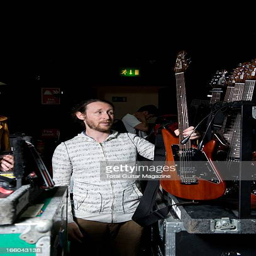
lead guitarist photographed during an interview for magazine